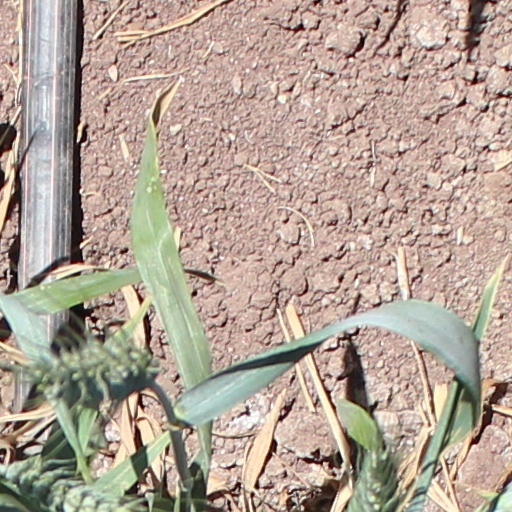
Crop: wheat